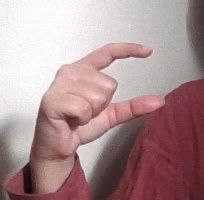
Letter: dal